Constantin C. Arion

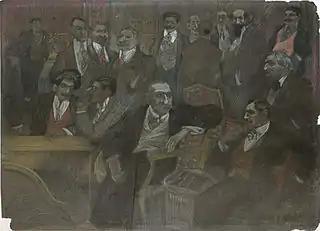
Arion (seated at center) and Romanian journalists. Conté drawing by Ion Theodorescu-Sion, ca. 1910

Arion was again appointed Public Instruction Minister in 1910, when Carp was named Premier of a Conservative cabinet. He preserved this position after Carp was replaced with Maiorescu, while also serving as head of Internal Affairs and Agriculture and Royal Domains. It fell on Arion to adopt the set of agricultural reforms that National Liberal politicians had been postponing ever since the Peasants' Revolt of 1907. At Public Instruction, he also granted religious and educational privileges to the Albanian-Romanian community. During the interval, he was elected honorary member of the Romanian Academy.